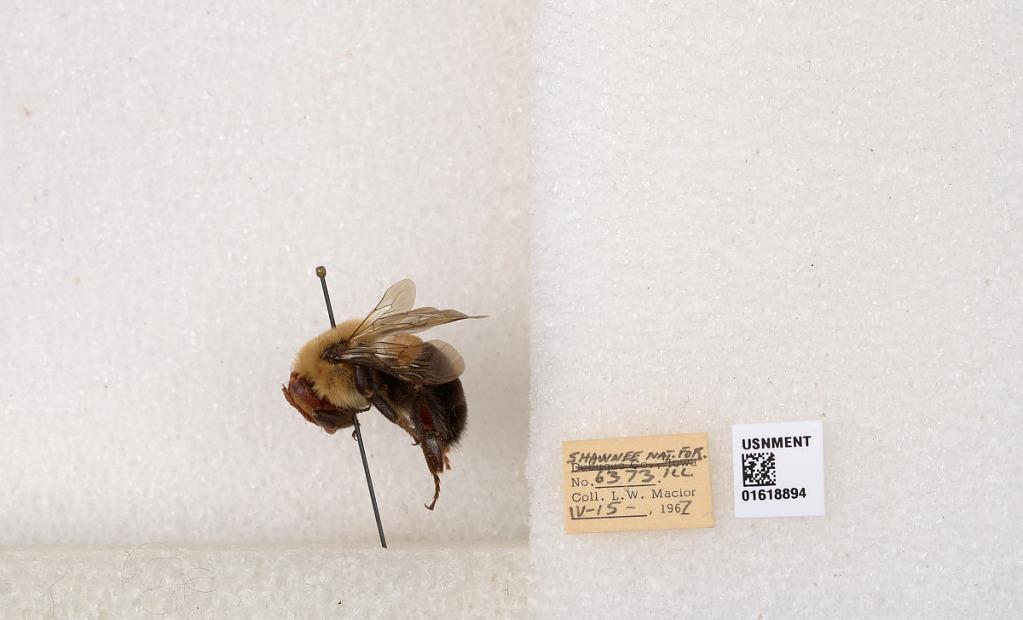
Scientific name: Bombus impatiens Cresson
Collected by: L. Macior
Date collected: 1967-4-15
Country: United States
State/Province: Illinois
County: Johnson
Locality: Shawnee National Forest
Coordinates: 37.5114, -88.8011